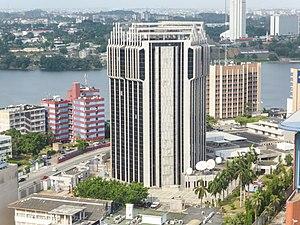
L'agence de la BCEAO à Abidjan
La Banque centrale des États de l'Afrique de l'Ouest est un établissement public international regroupant huit pays de l'Afrique de l'Ouest membres de l'Union économique et monétaire ouest-africaine.